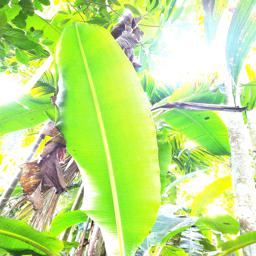
Label: JAHAJI LEAF